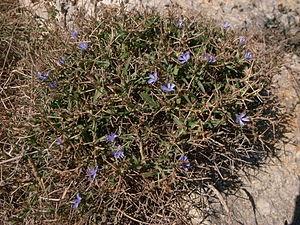
Cichorium spinosum L., est une espèce qui fait partie des chicorées, plantes de la famille des Asteraceae.
Les Chicorées sont un genre botanique qui rassemble des plantes de la famille des Astéracées. Ce genre comporte à la fois des espèces sauvages et des plantes qui sont cultivées, soit des variétés à feuilles, soit des variétés à racines.